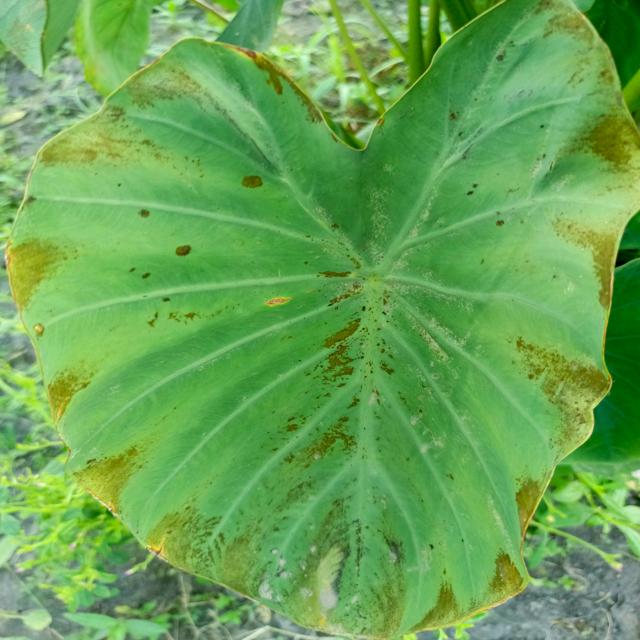
Label: Mid_Blight